Anthony Ervin

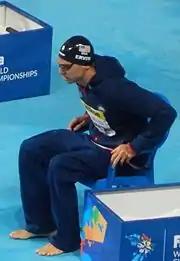
Ervin at the 2015 World Championships

At the 2013 US National Championships, Ervin qualified to swim at the 2013 World Aquatics Championships in Barcelona by placing second in the 50-meter freestyle with a time of 21.70, and third in the 100-meter freestyle with a time of 48.49.